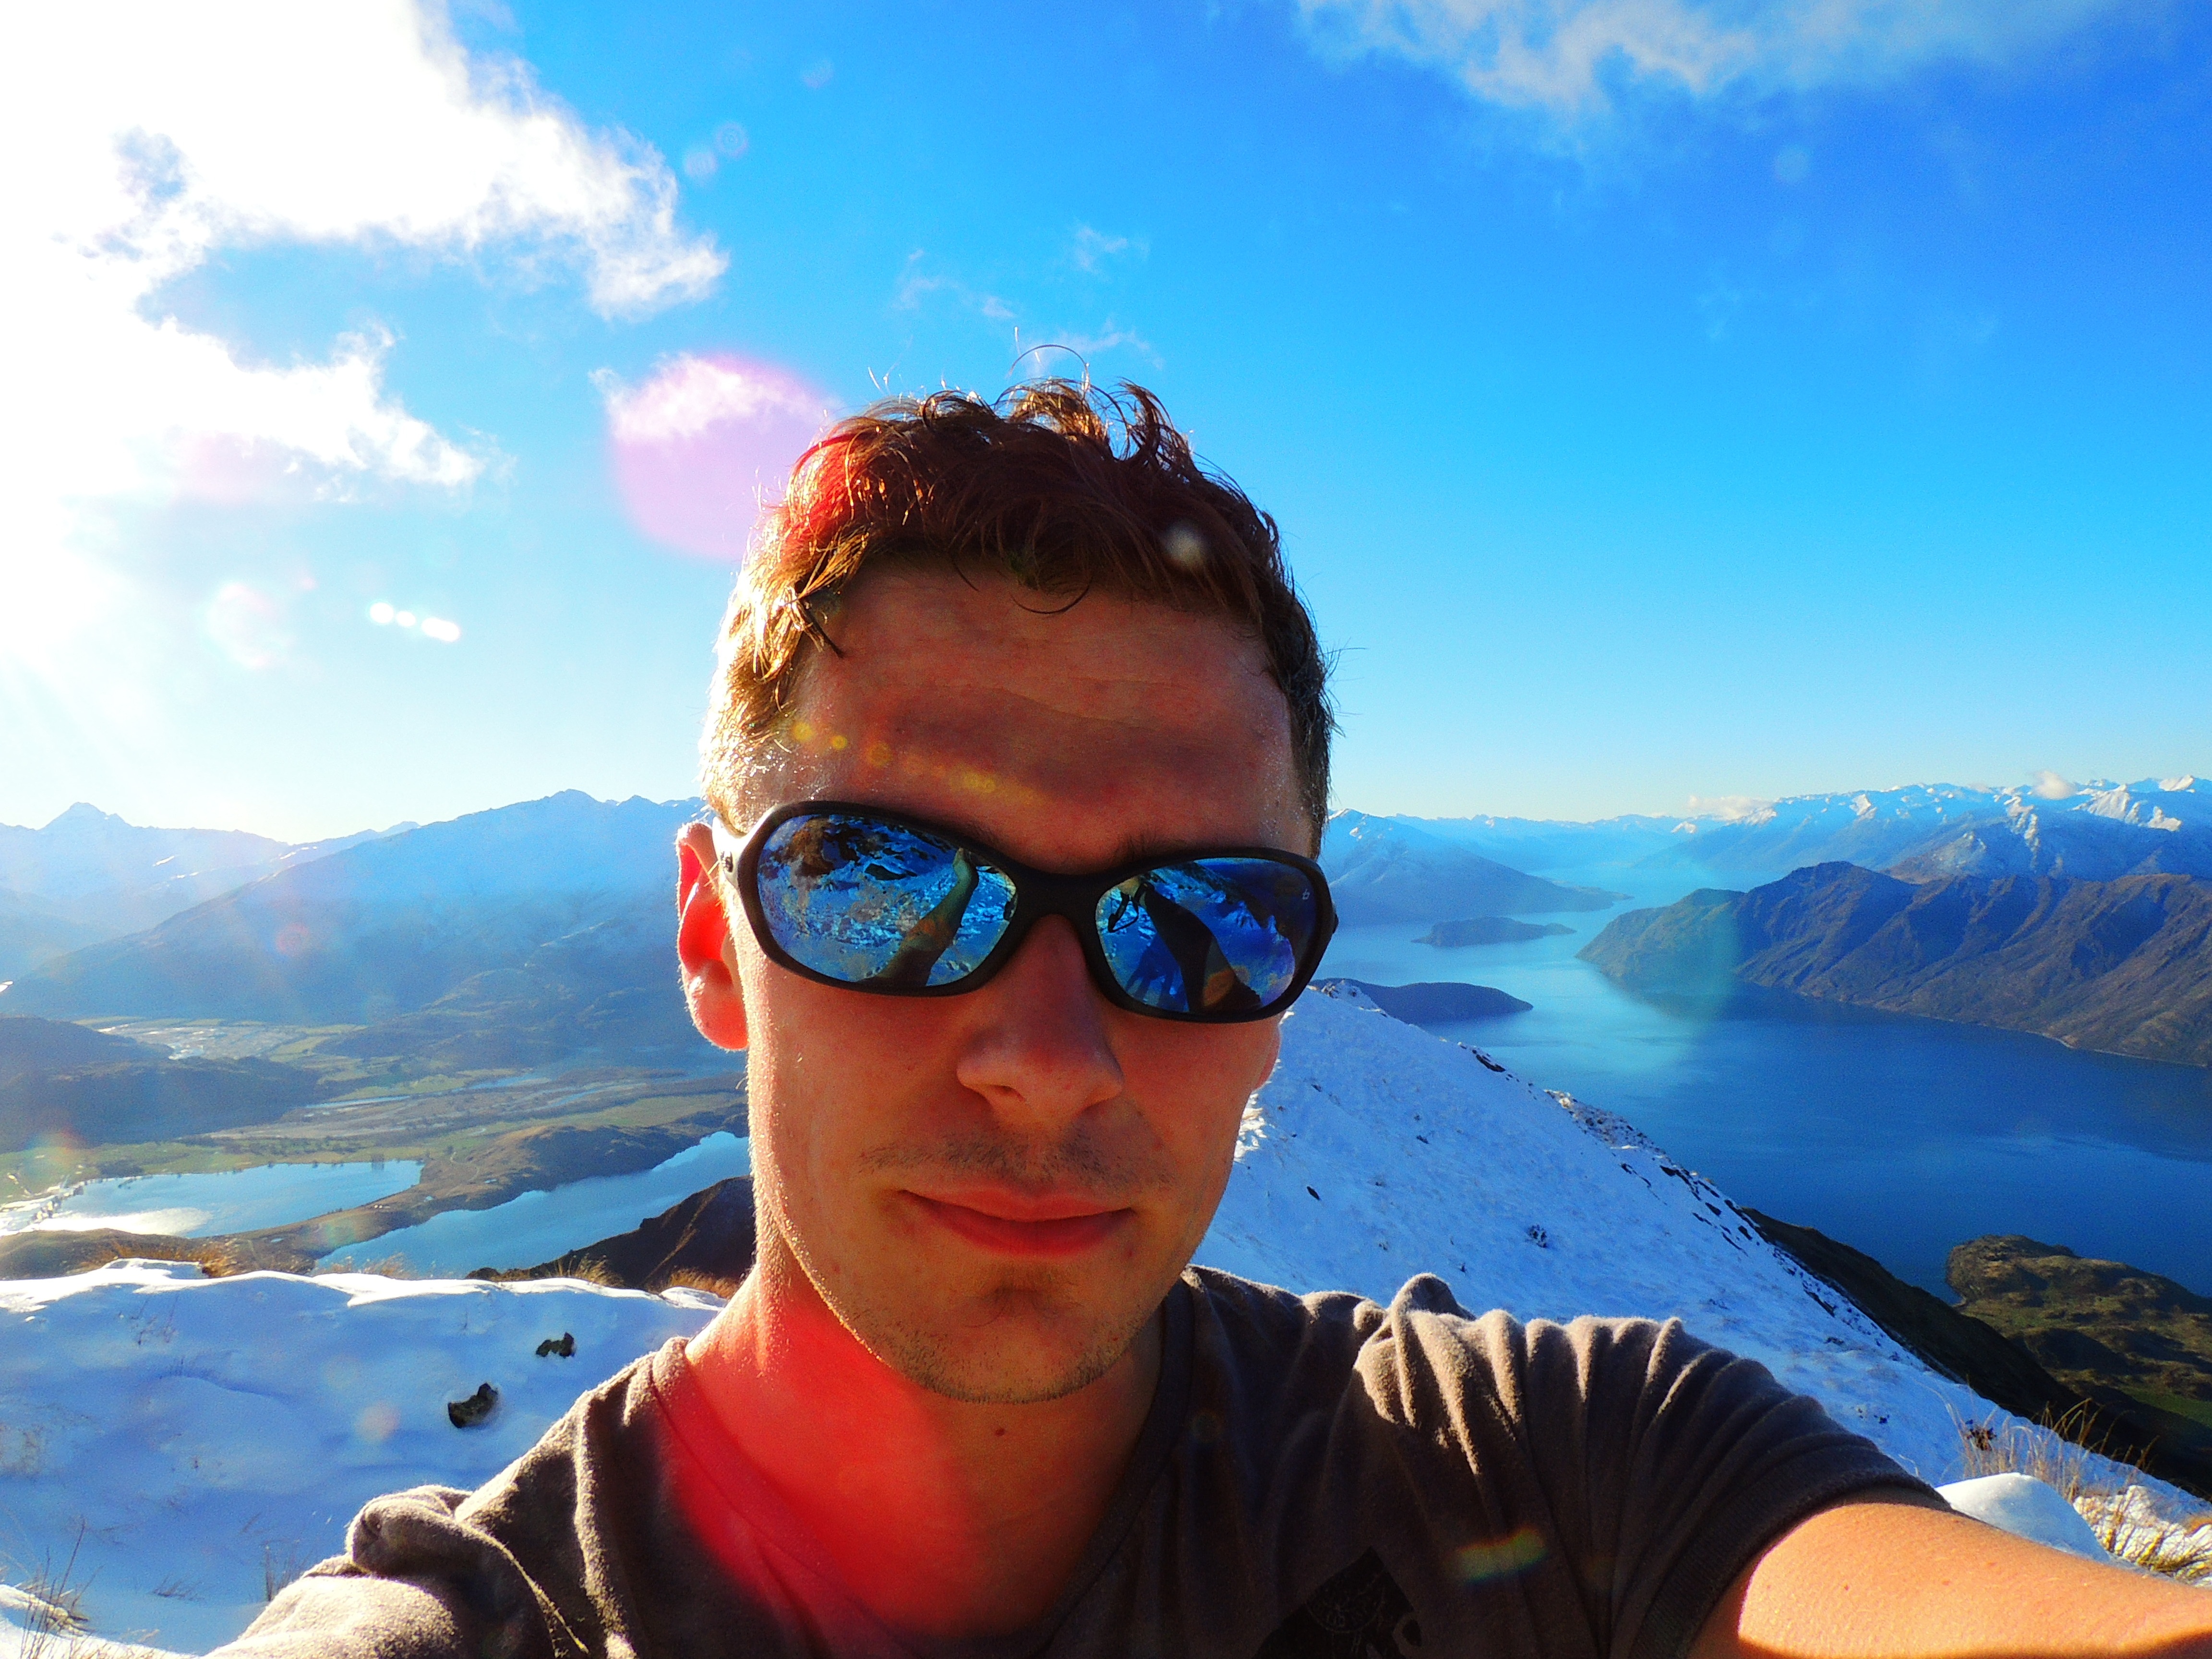
man, sea, ocean, mountain, hiking, adventure, vacation, hiker, young, blue, freedom, extreme sport, sunny, trekking, mountains, new zealand, trekker, adventurer